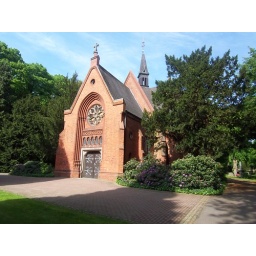
This is a cemetary chapel surrounded by big tress , particularly very huge pine trees